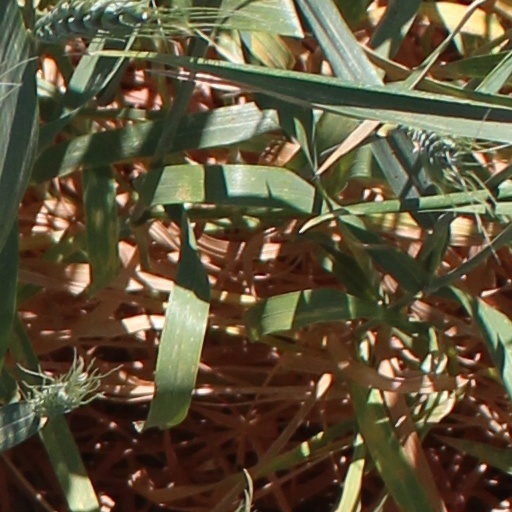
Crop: wheat